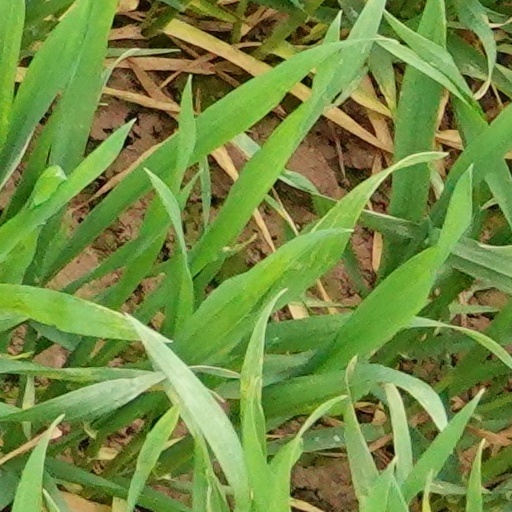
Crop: wheat